Wolf hunting

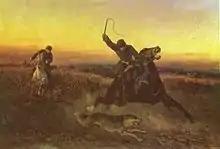
A Russian wolf hunt, as portrayed on "The wolf hunting" by Nikolai Sverchkov, 1862

In 9th century France, Charlemagne founded an elite corps of crown funded officials called , whose purpose was to control wolf populations in France during the Middle Ages. Luparii were responsible for the initial reduction of wolf populations in France, which would become decimated in later centuries. The office of is today known as the Wolfcatcher Royal. On 9 August 1787 the office of luparii was dissolved because of financing issues during the French Revolution but was reinstated twelve years later by Napoleon. After the Revolution ended, wolf hunting was no longer an activity reserved for the aristocracy. Wolves could be killed for monetary rewards equivalent to a month's pay. From 1818 to 1829, 1400 wolves were killed each year. This high kill rate coincided with the increased distribution of flintlocks. At the dawn of the 19th century, there were up to 5000 wolves in France, a number which was reduced to half that amount by 1850. By 1890, the wolf population had been reduced to 1000 animals, and further fell to 500 in 1900 because of increased usage of strychnine. Wolves temporarily increased during the First World War, though by the time it ended, the population was estimated to be between 150 and 200 animals. The last confirmed French wolf kill occurred in 1937. With the extinction of the wolf in metropolitan France, the office of Wolfcatcher Royal was modified in 1971 and now serves an administrative function regulating vermin and maintaining healthy wildlife populations.